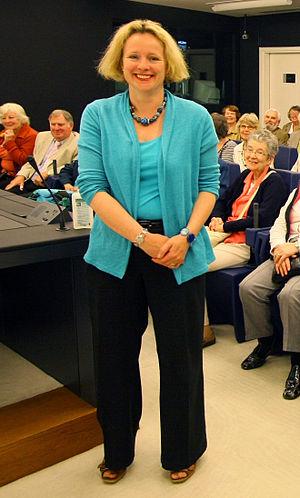
Cet article présente la liste des 73 députés européens du Royaume-Uni élus lors des élections européennes de 2014 au Royaume-Uni.